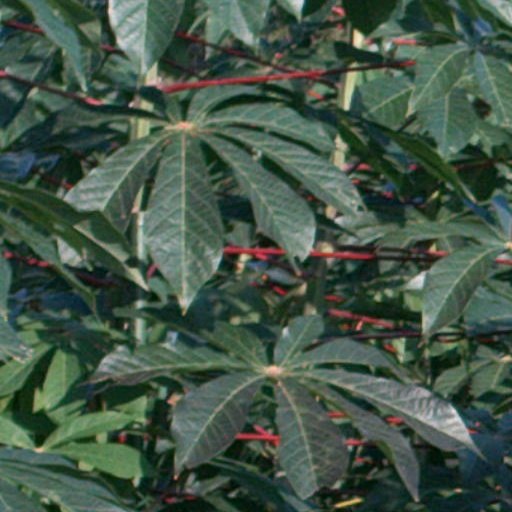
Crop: cassava